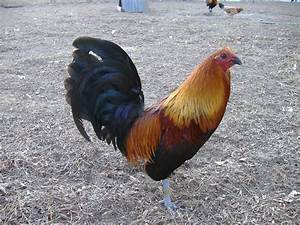
Label: chicken